List of ironclad warships of Italy

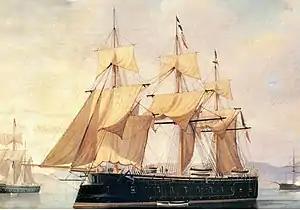
Painting of "Principe Amedeo"

The two "Principe Amedeo"-class ships were the last of the first generation of Italian ironclads; they were also the only Italian-built ships designed as ironclads (as opposed to the converted wooden frigates of the "Principe di Carignano" class), and the only Italian vessels designed from the ground up as central battery ships. "Principe Amedeo" and "Palestro" positioned their guns differently; both mounted the 279 mm gun as bow chaser, but the six 254 mm guns aboard "Principe Amedeo" were located in a single, central casemate, while "Palestro" carried four of them in a casemate further aft and the other two in the same forward casemate as the bow chaser.